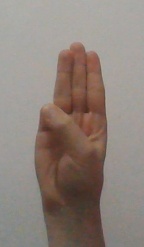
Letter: thaa